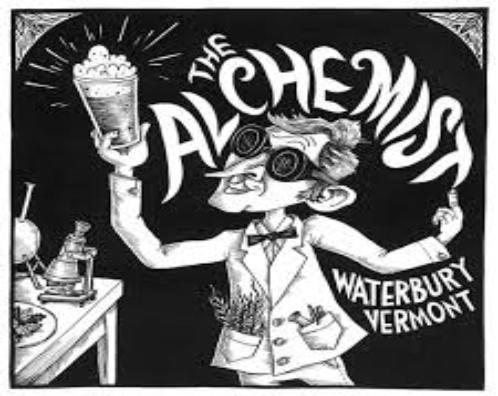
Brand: Alchemist
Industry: Clothes